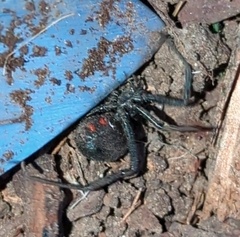
Species: Lactrodectus_hesperus